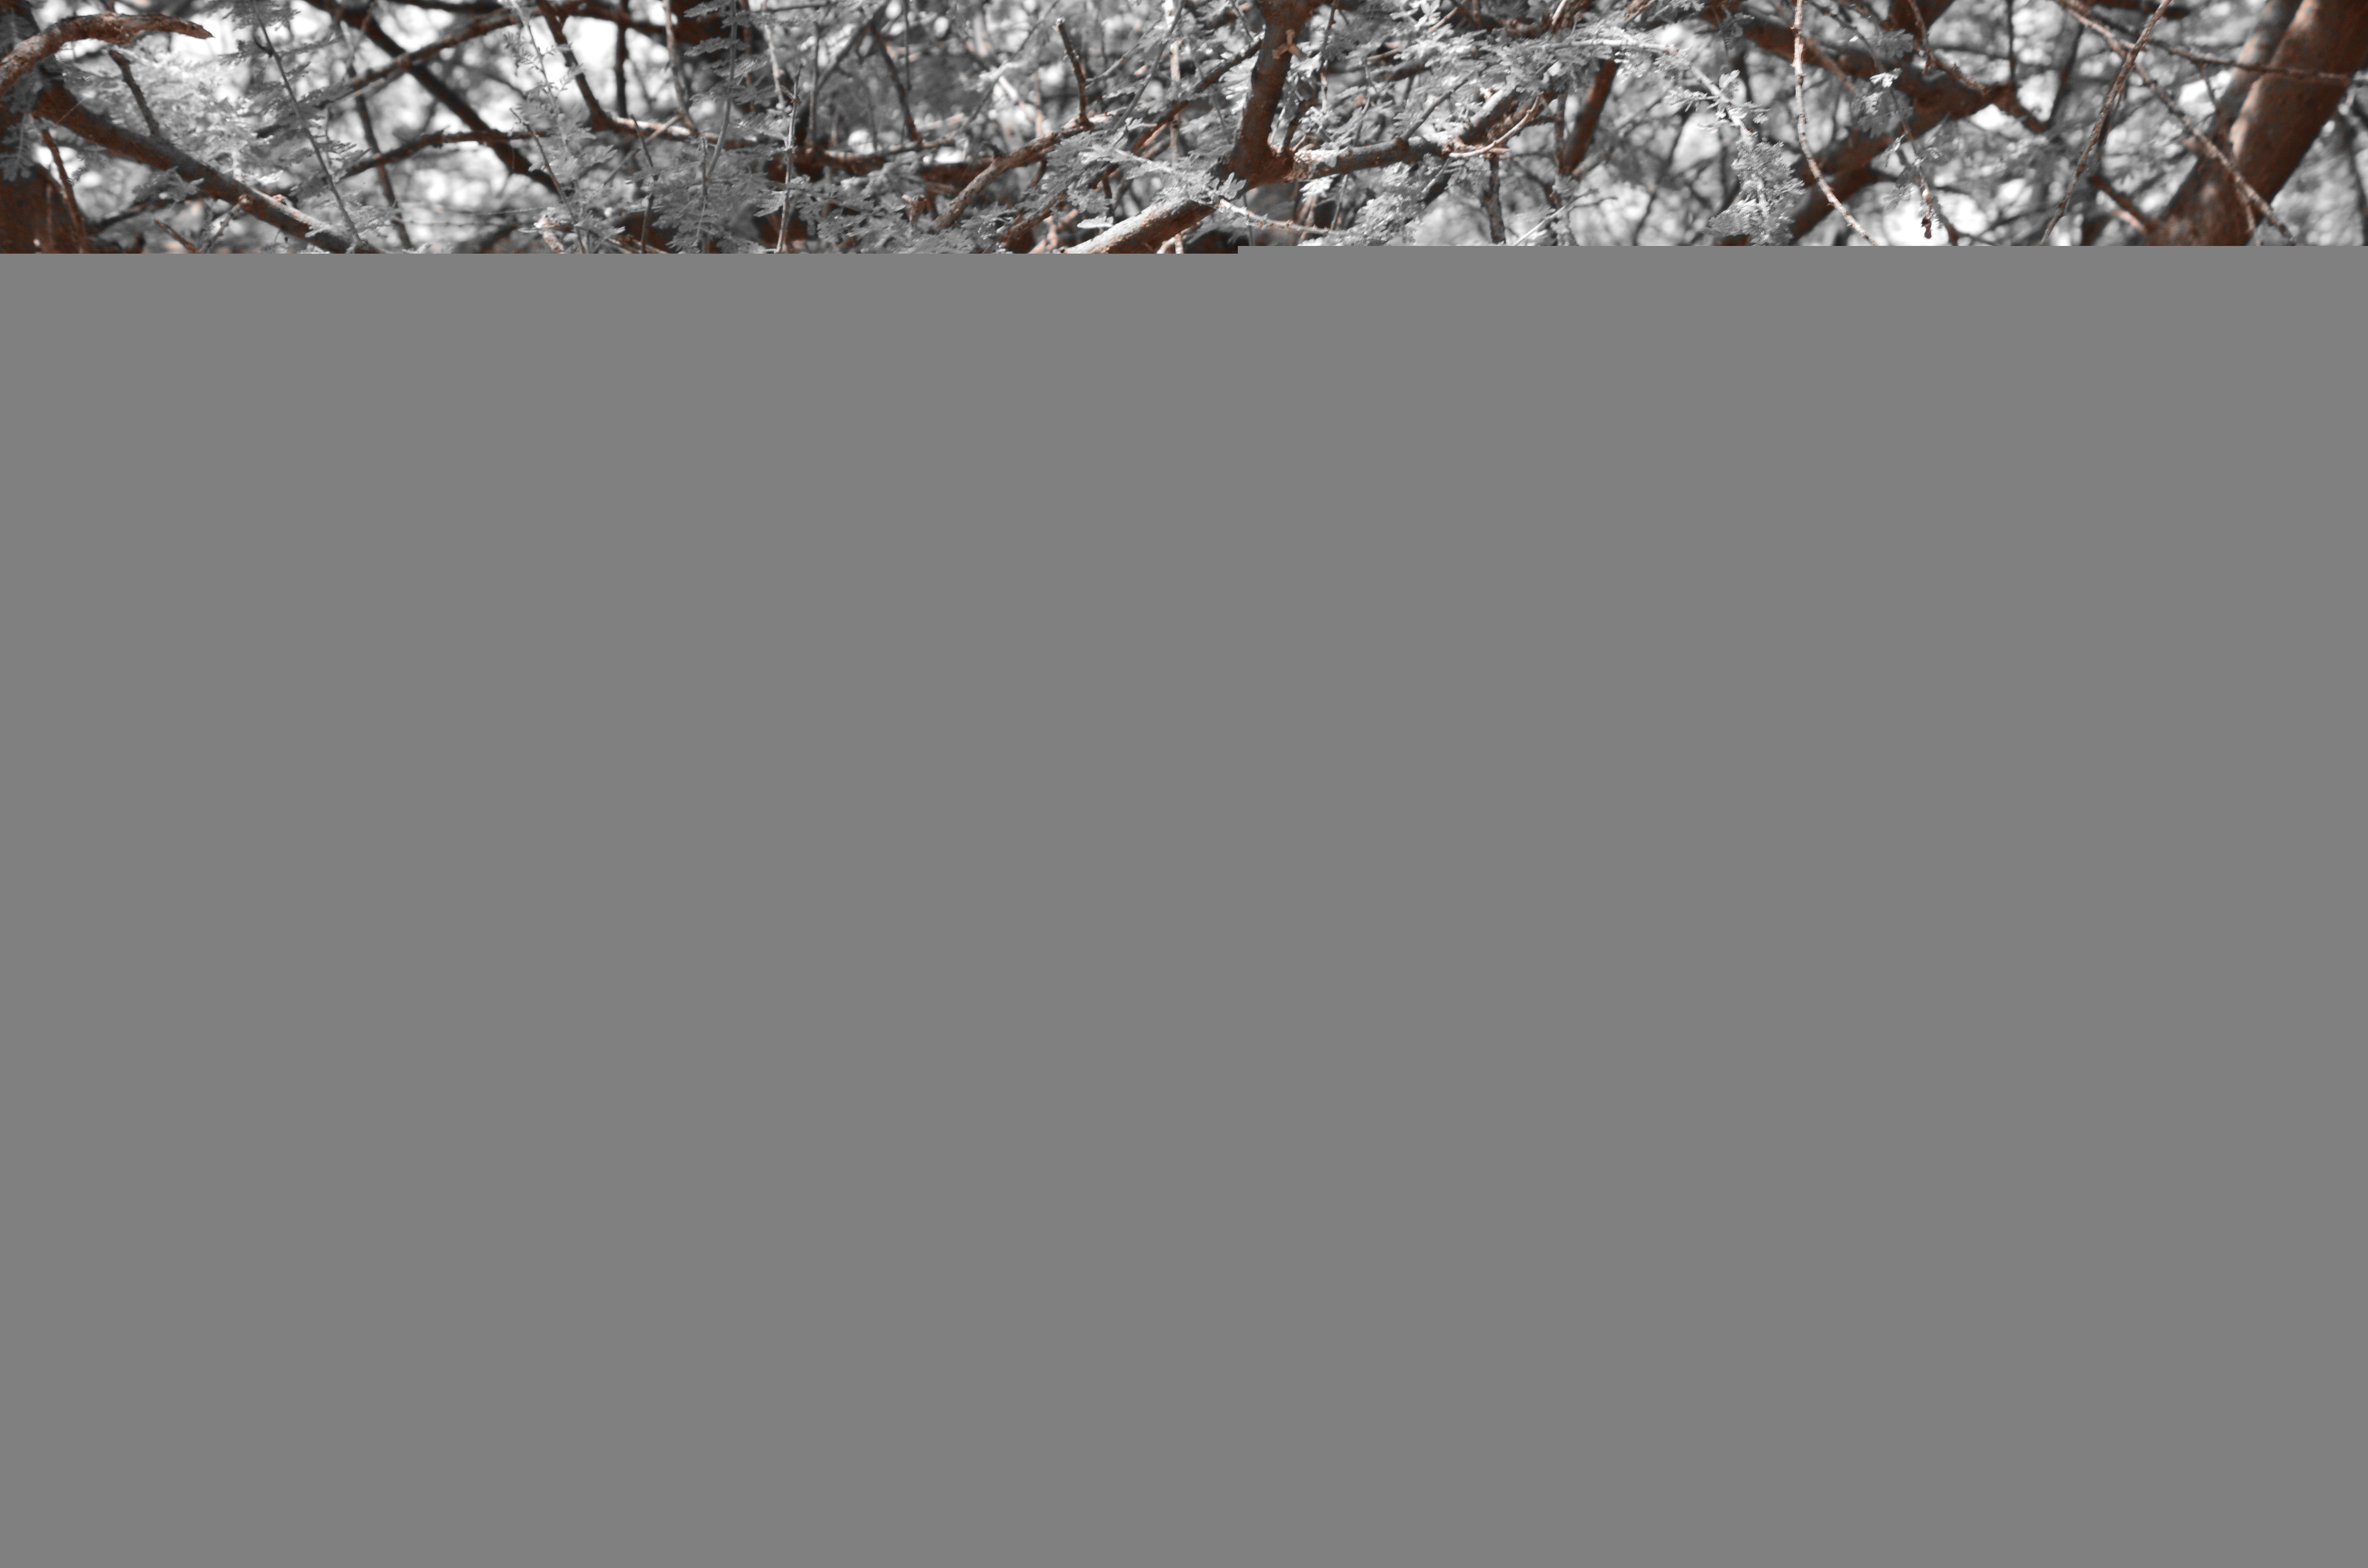
nature, branch, winter, bird, wildlife, red, beak, black, fauna, birds, grey, vertebrate, tanzania, animal world, perching bird, tree seater